Pinkie House

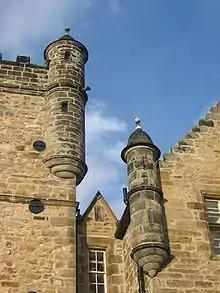

Pinkie House was originally an L-plan tower house, but extensions were added in the 17th, 18th and 19th centuries. The oldest part comprises a five-storey tower, to which Seton added bartizans and a crenellated parapet. This was attached to a strong three-storey main block with a pitched roof, again altered by Seton with square turrets. Inside there is a vaulted basement, and a wide turnpike stair up to the second storey. The interior has been modernised.